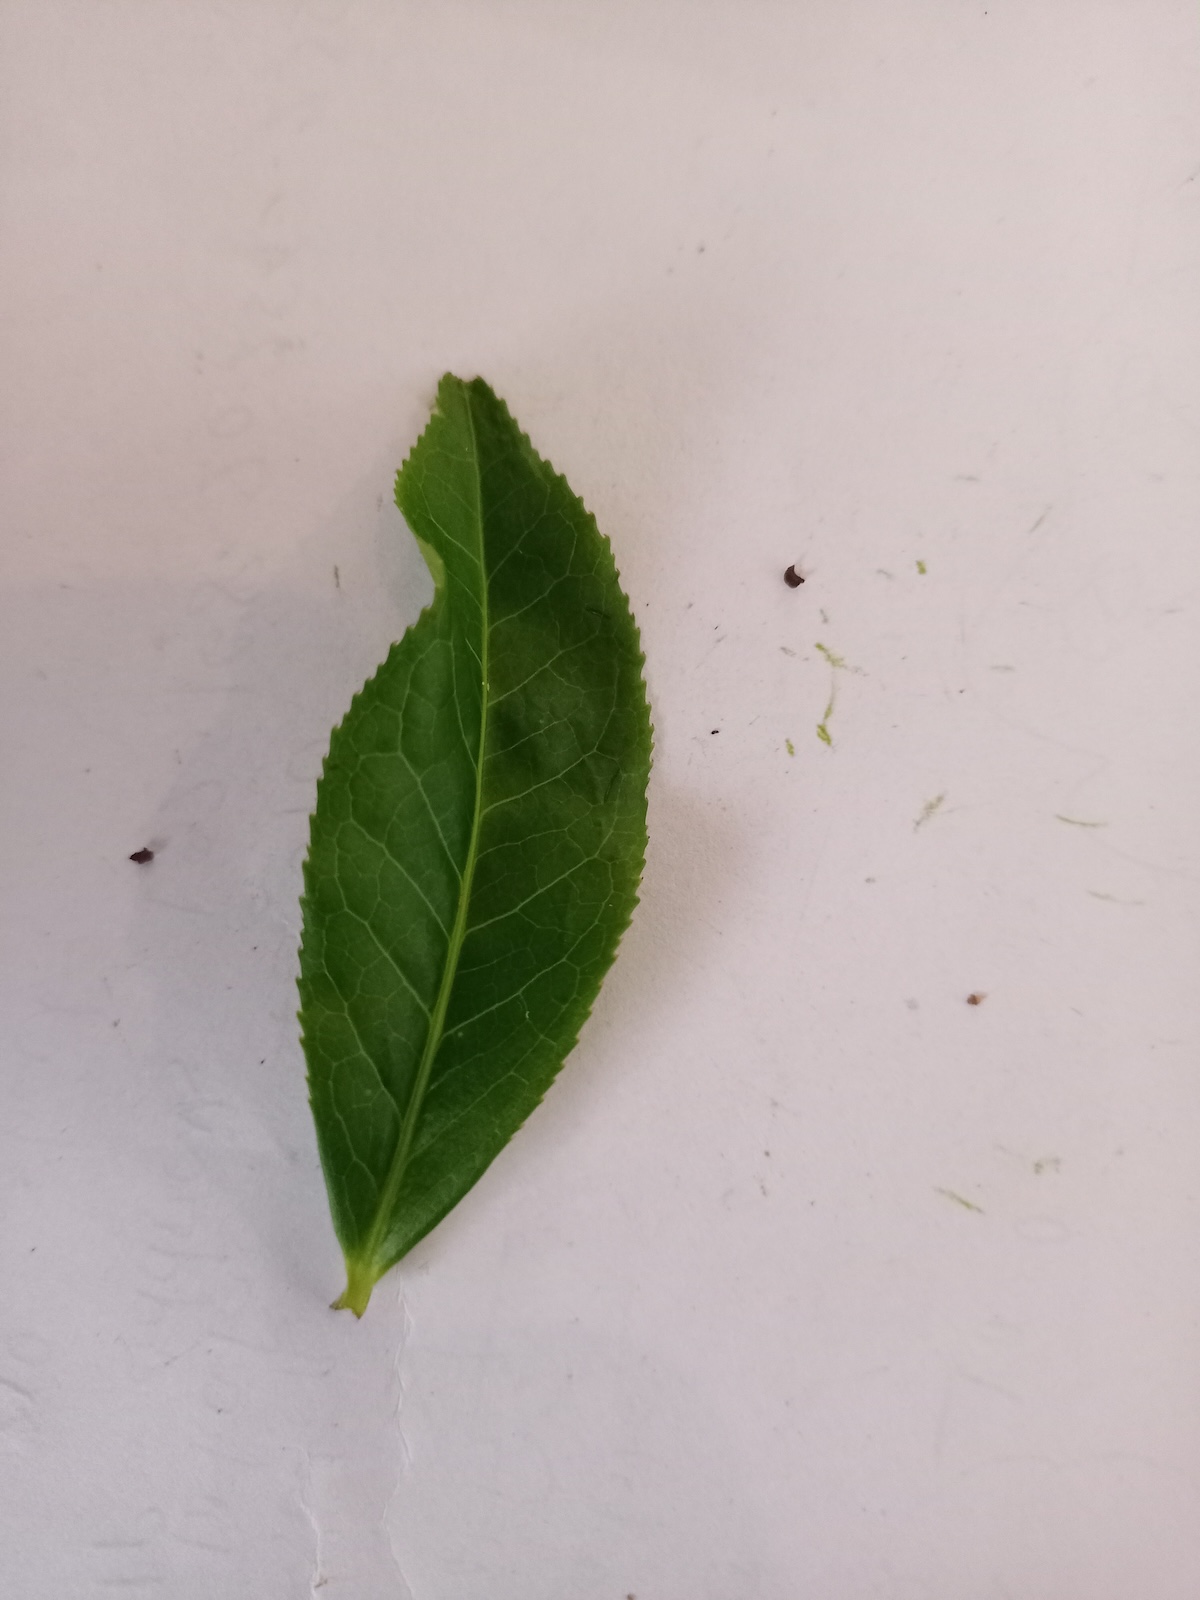
Label: Healthy leaf